Smooth butterfly ray

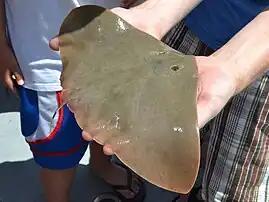
Dorsal view of a Smooth Butterfly Ray

The ventral side is lightly colored while the dorsal side is variable in color. The ventral side is usually white but can contain a rusty or bronze coloration. The dorsal side can be grey, light green, brown, and also not uniform in color. They tend to use countershading to blend in with the bottom of their environments in order to hide from predators and to catch prey.